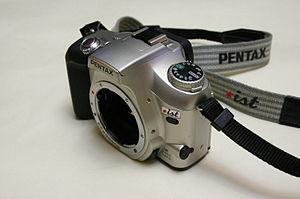
Ces boîtiers ont la particularité de coupler le miroir au déclencheur. La levée et descente du miroir est ainsi automatisée selon que l'on appuie ou relâche le déclencheur.